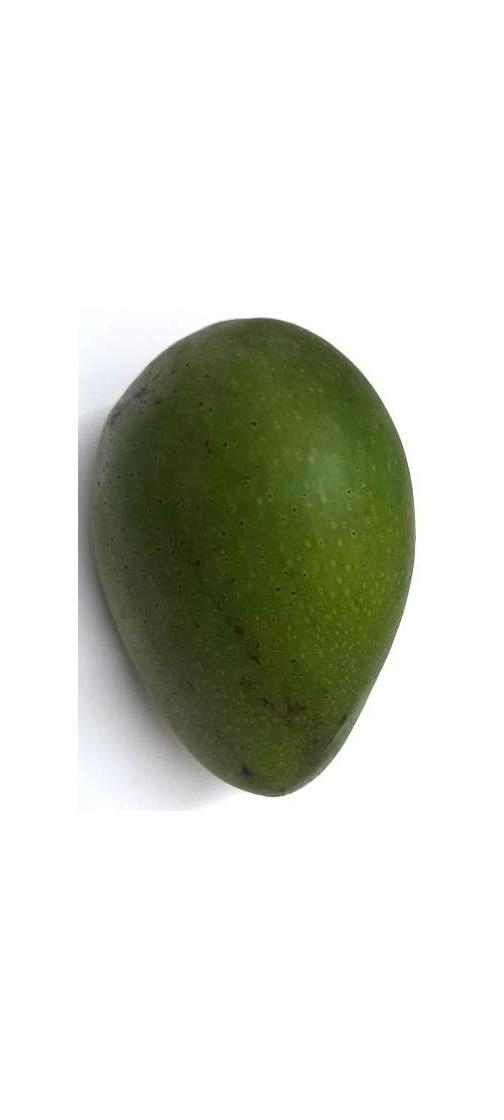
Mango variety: Ashshina Zhinuk